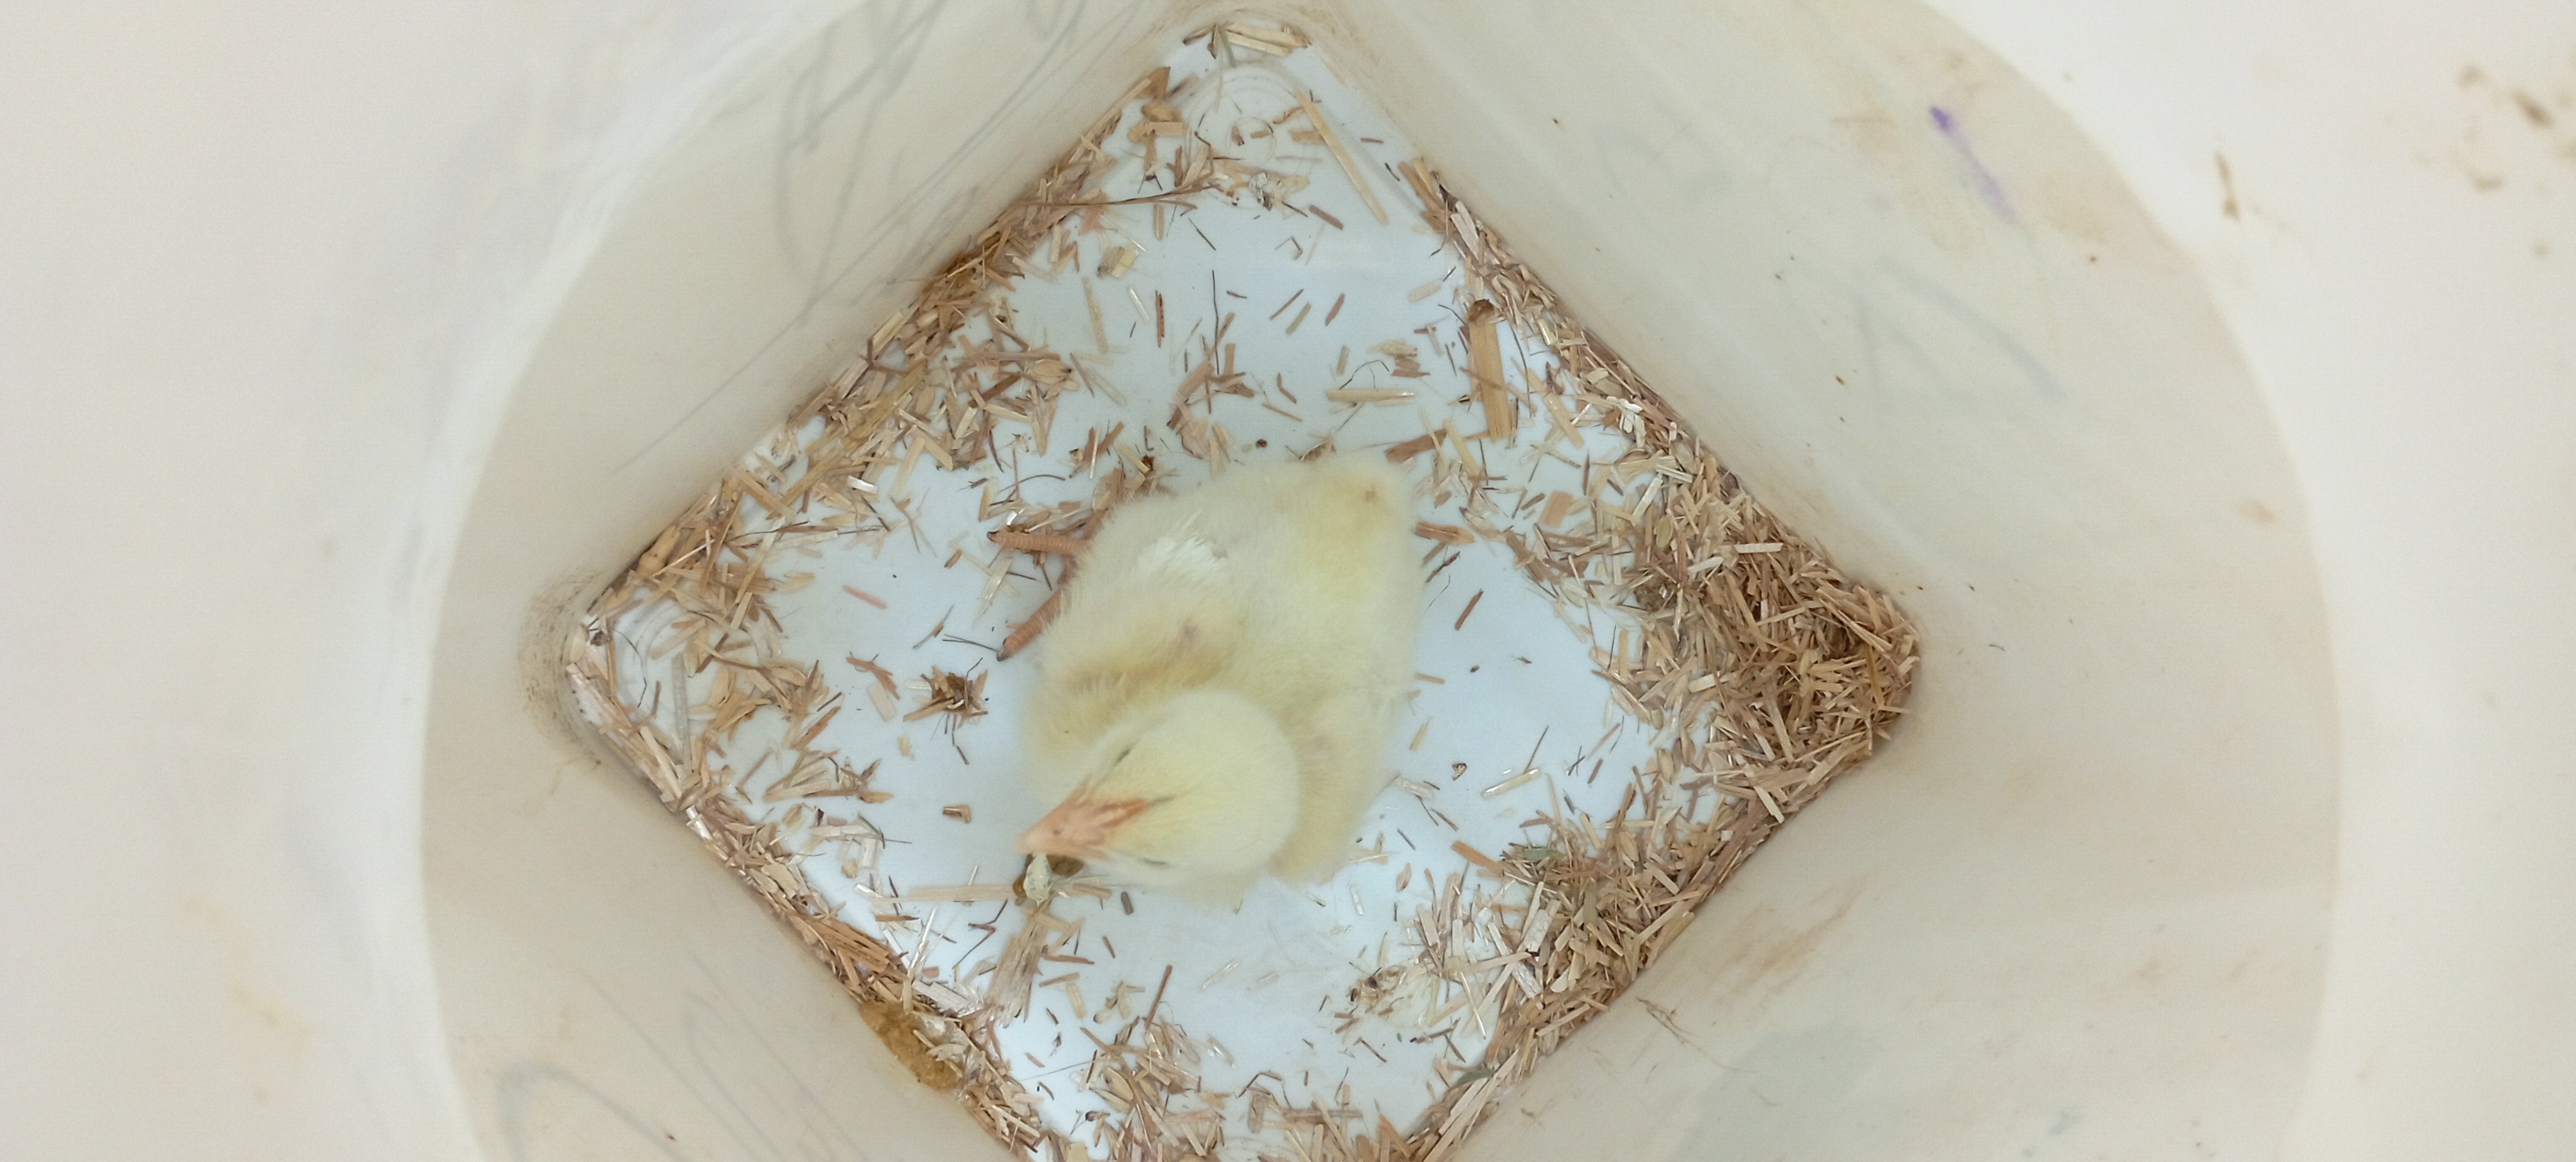
Weight: 139 g